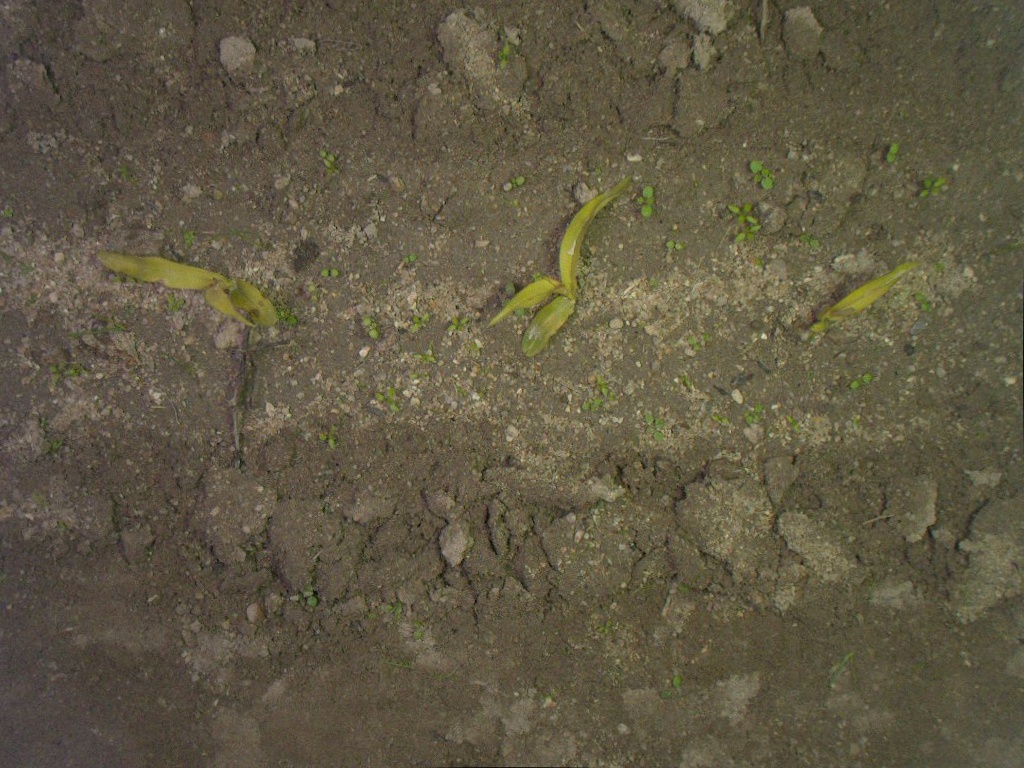
Crop: maize
Objects: maize, maize, maize